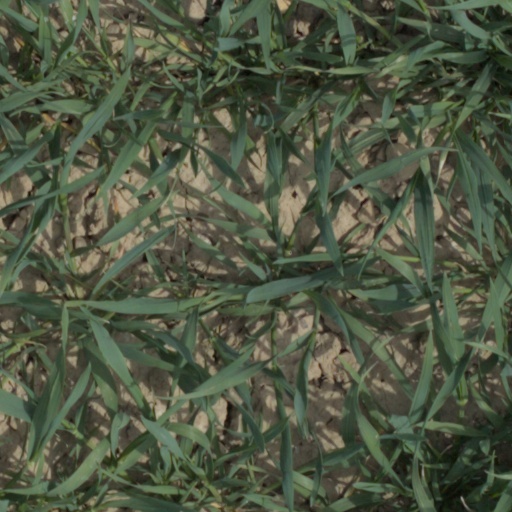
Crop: wheat